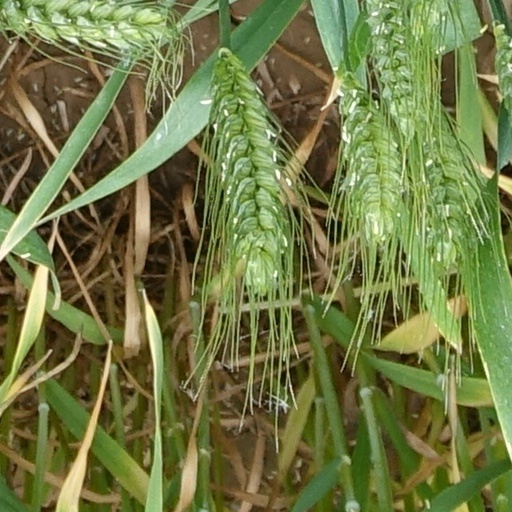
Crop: wheat